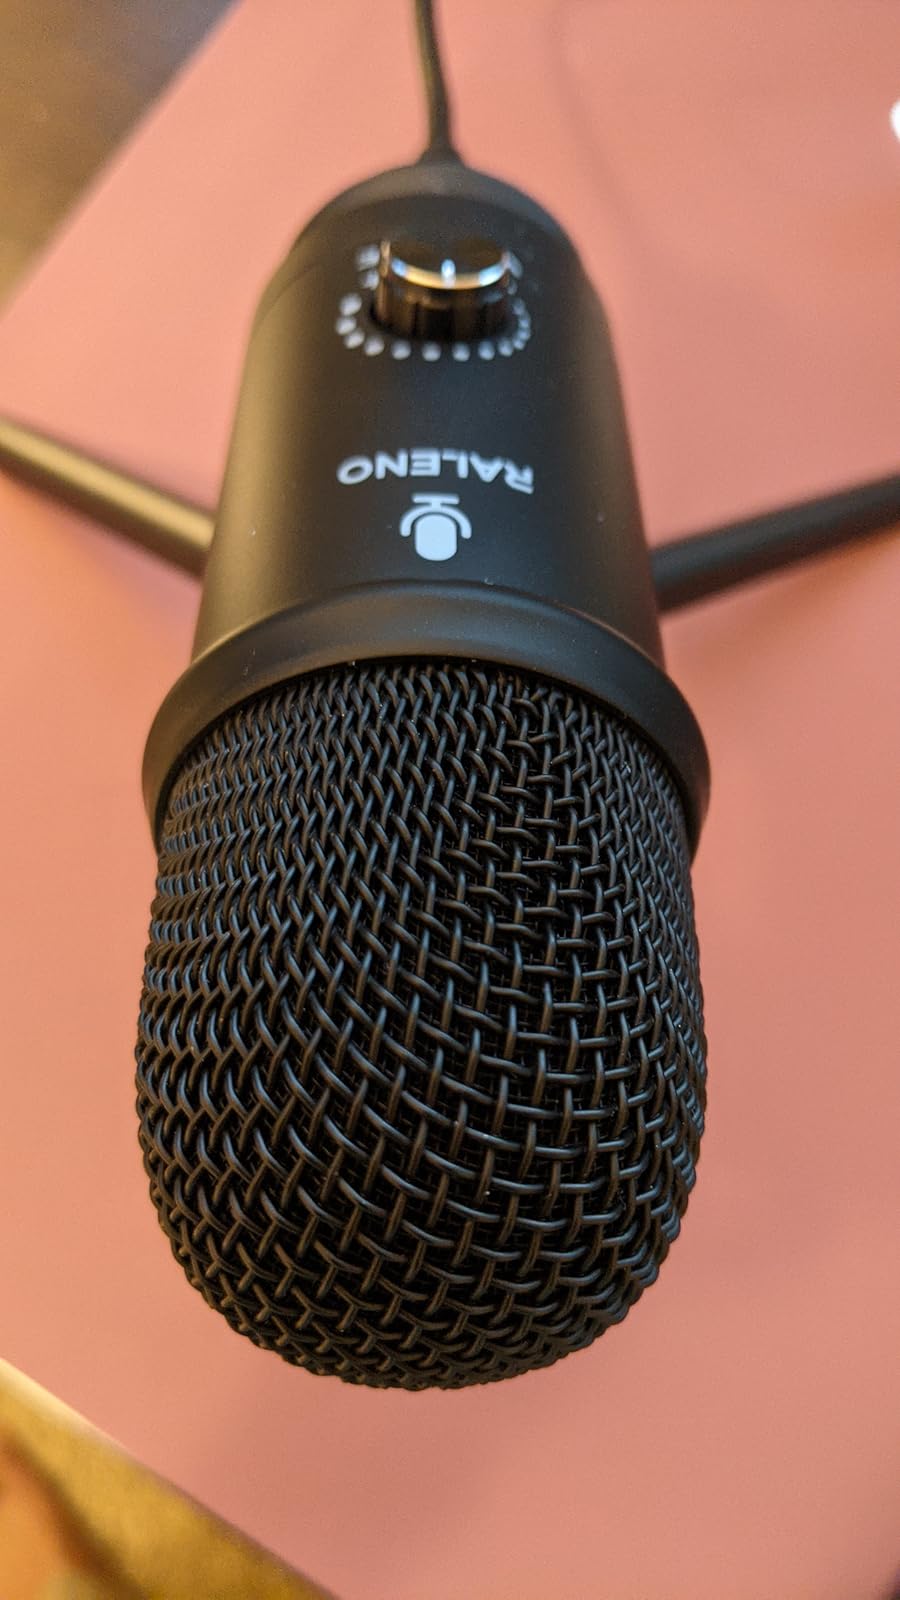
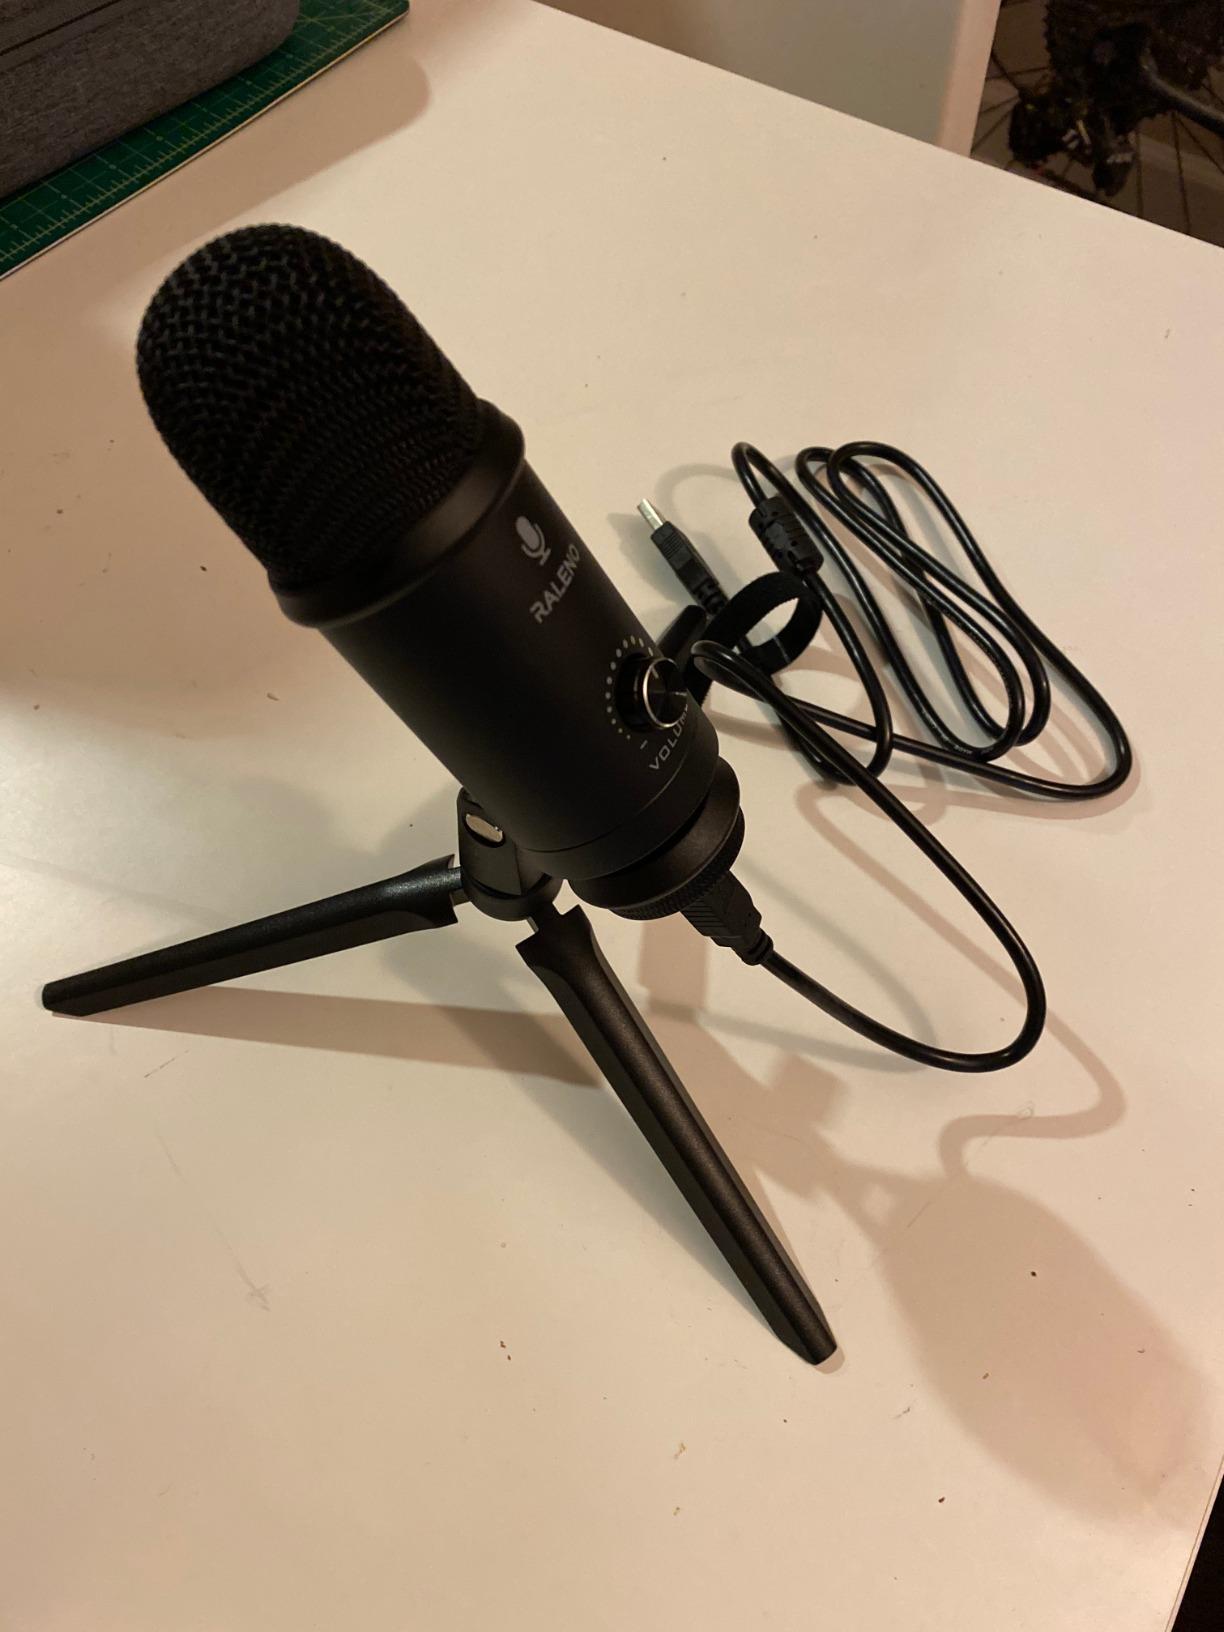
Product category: microphone
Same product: yes